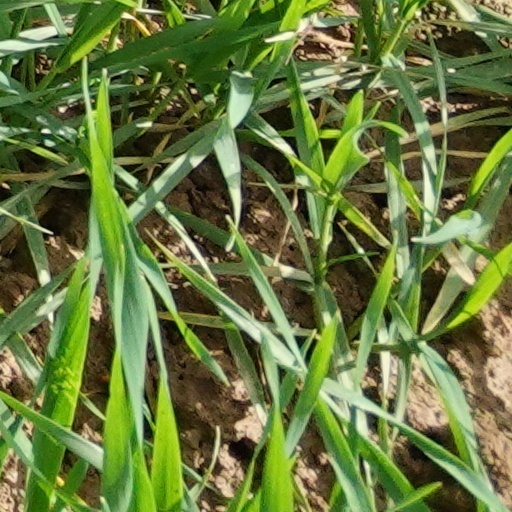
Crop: wheat